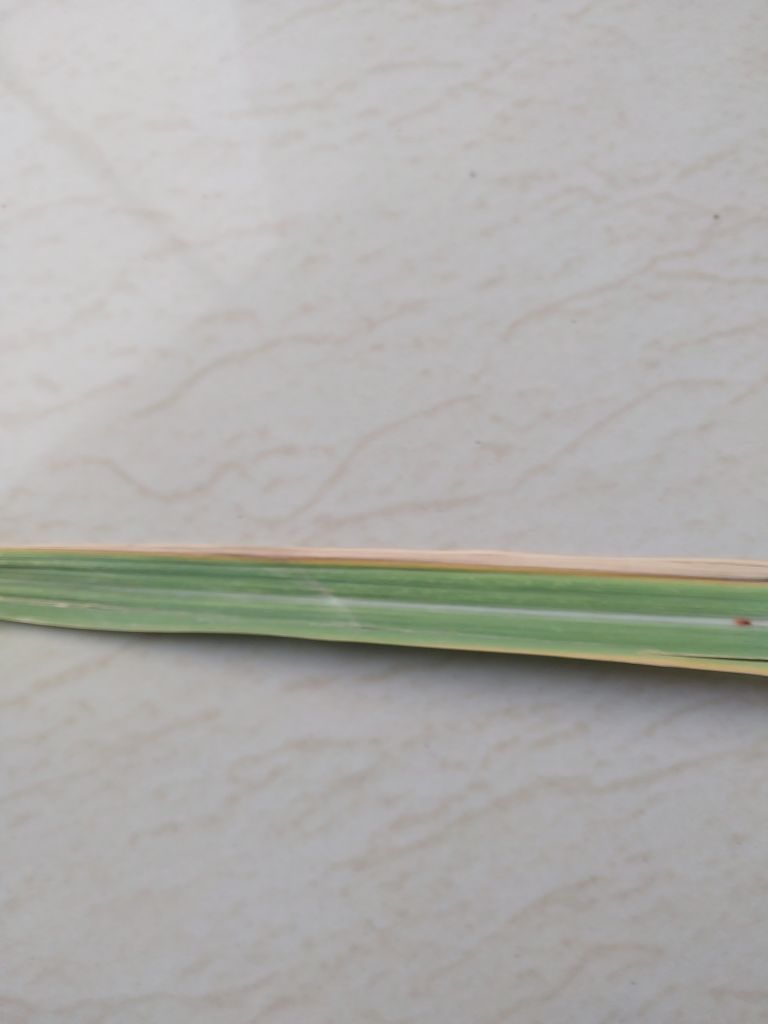
Label: Brown Spot